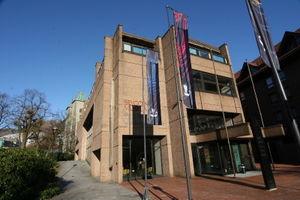
Le musée de Bergen, du nom complet musée de l'université de Bergen est le musée de l'université de Bergen, situé à Bergen, en Norvège.